Cut-out (philately)

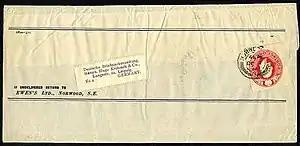
A newspaper wrapper stamped with a cut-out and sent out in 1911 from the Ewen's company to Germany

In philately, a cut-out is an imprinted stamp cut from an item of postal stationery such as a postal card, letter sheet, aerogramme or wrapper that may have been used as a normal stamp.